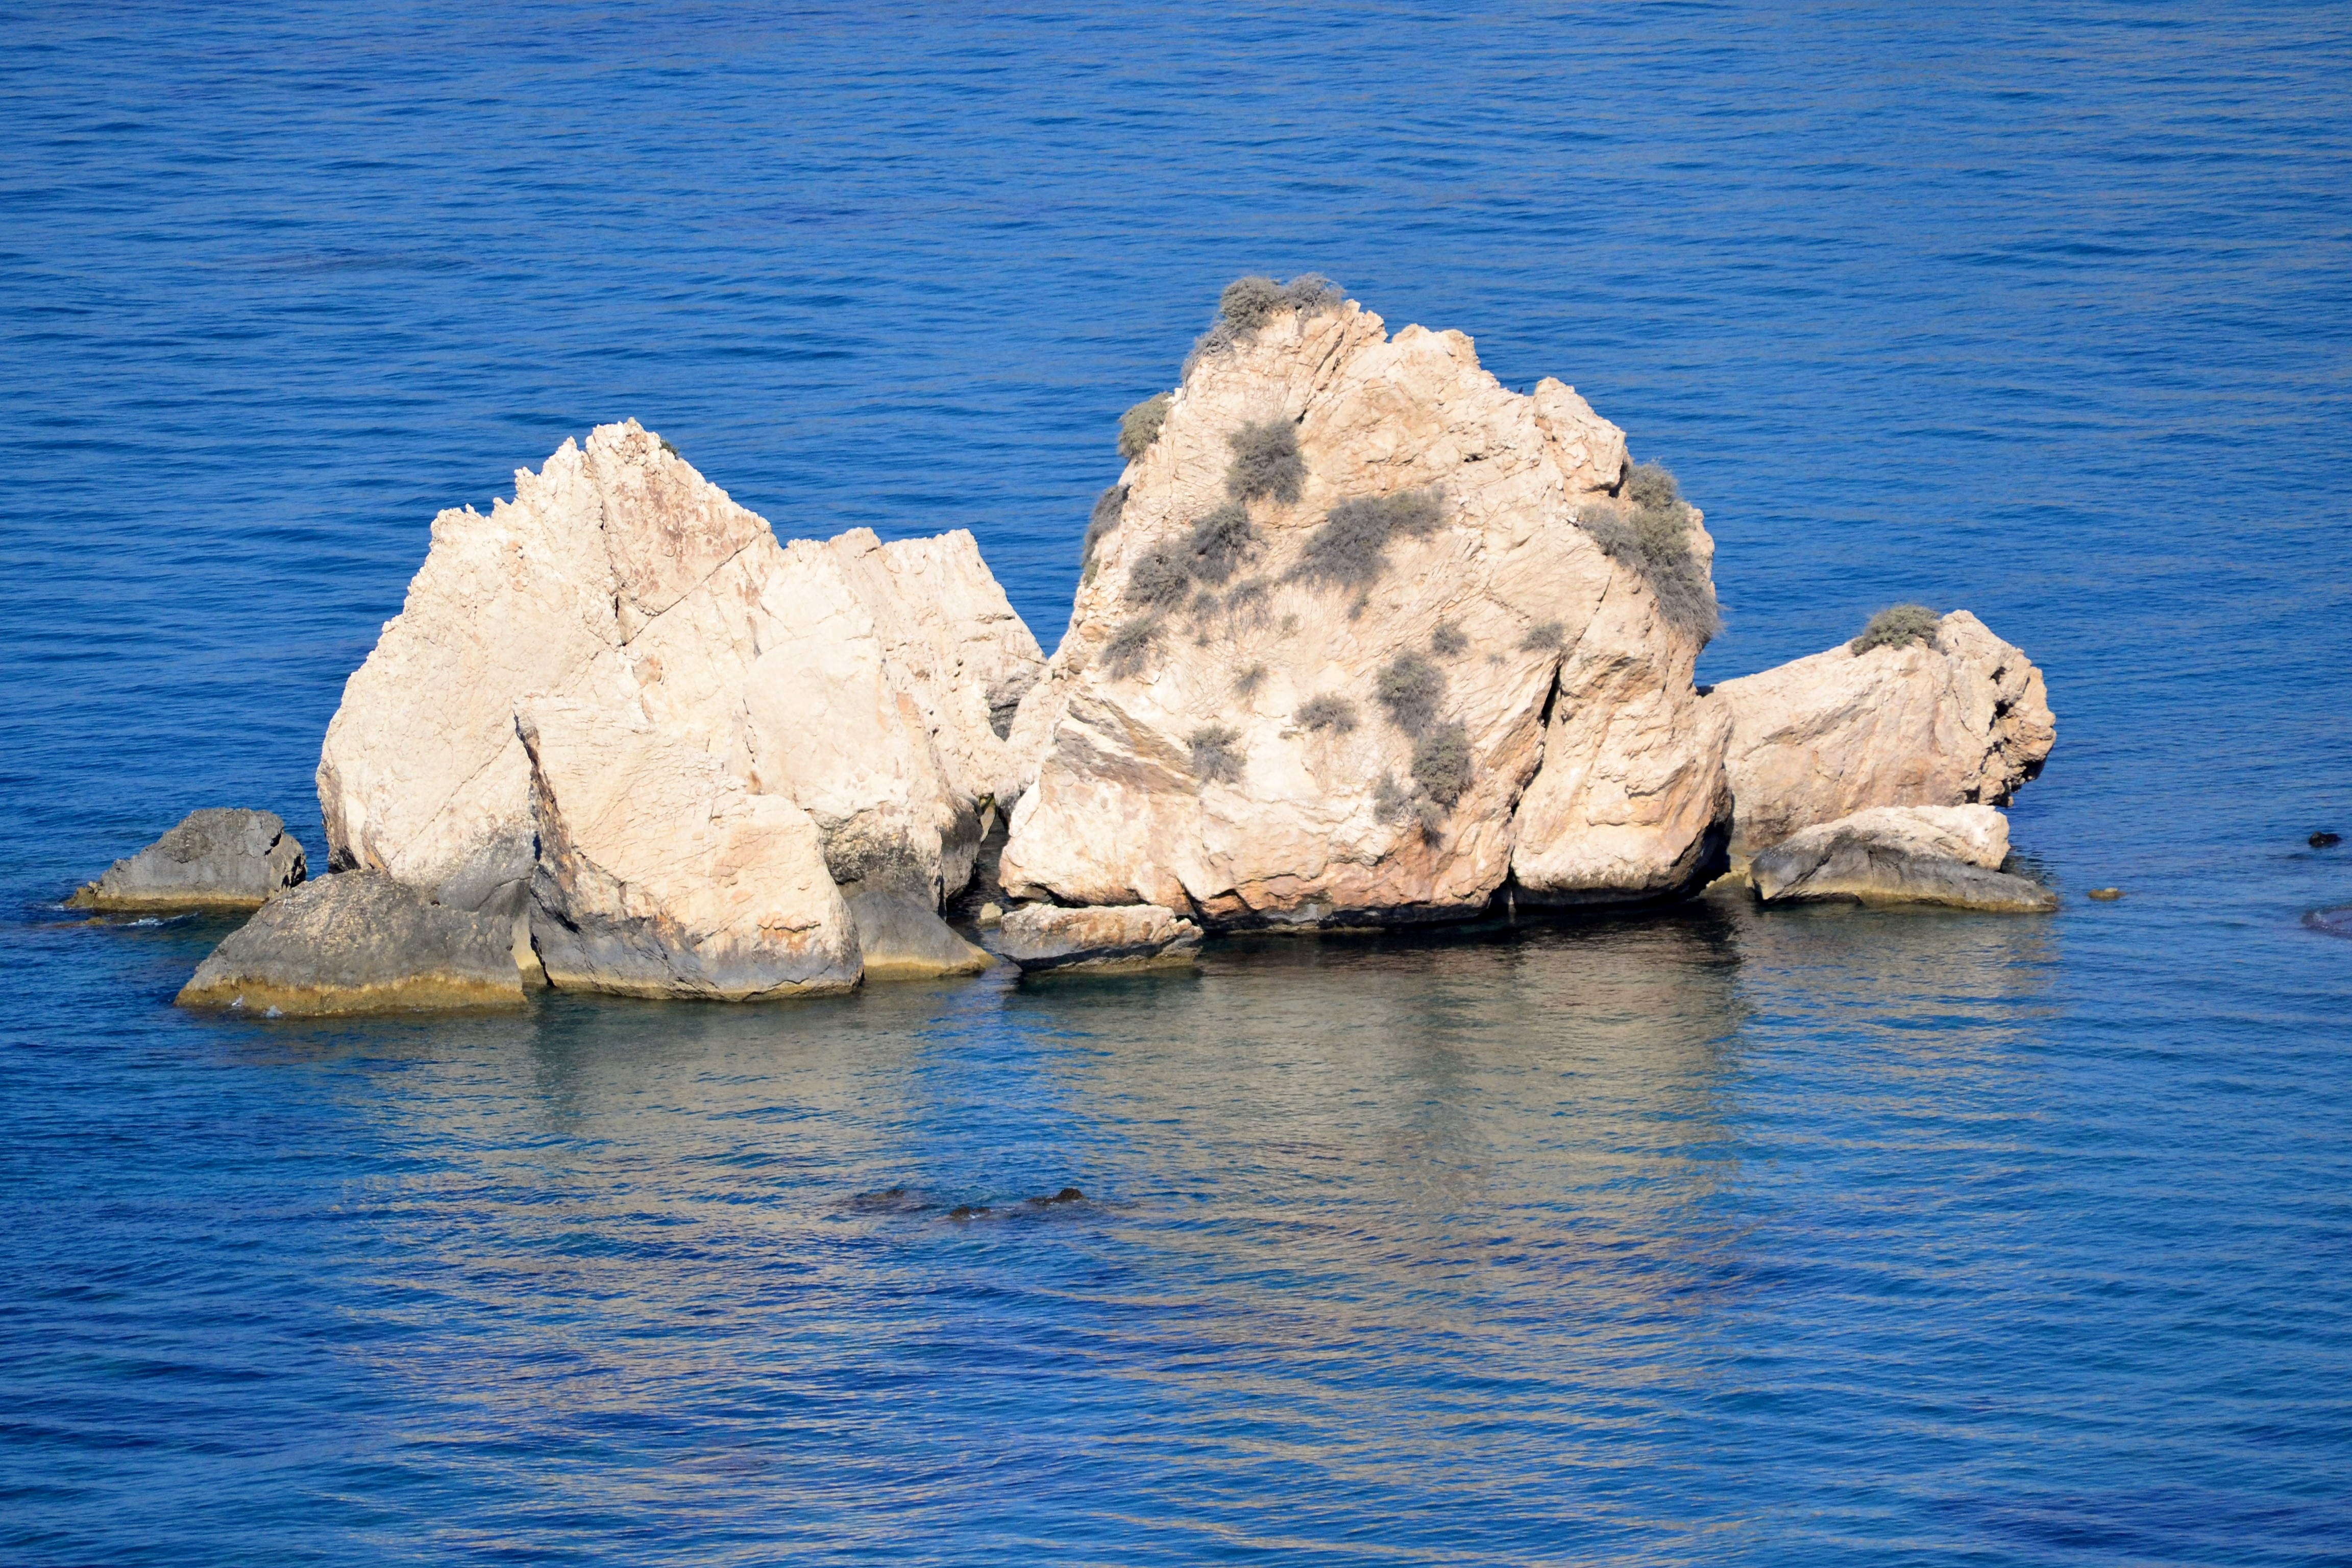
beach, landscape, sea, coast, water, nature, rock, ocean, sun, shore, wave, summer, vacation, formation, cliff, ice, surf, reflection, journey, seascape, bay, island, stack, tourism, terrain, material, geology, cape, islet, landform, clear sea, natural environment, geographical feature, wind wave